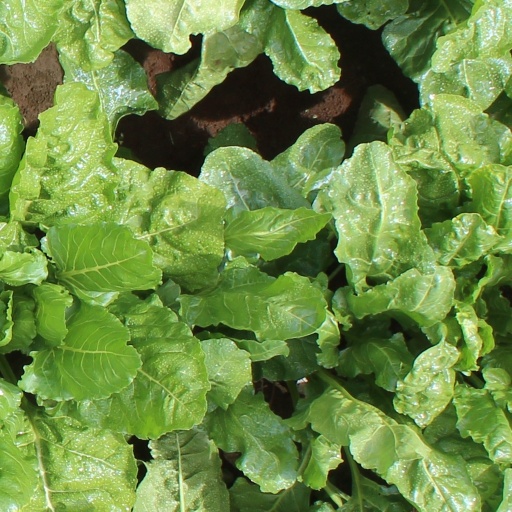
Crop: sugar beet